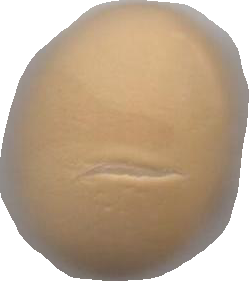
Variety: Grobogan